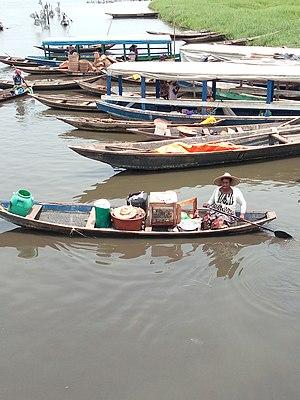
vente de poisson fumé et de fretin par une bonne dame sur le lac Nokoué This is an image with the theme ""Africa on the Move or Transport"" from: Benin"